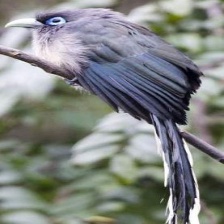
Species: BLUE MALKOHA
Scientific name: CEUTHMOCHARES AEREUS